Barrington Court

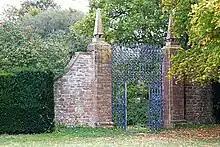
View of Gateway to East of South Lawn of Barrington Court

The stables – built in 1674 by William Strode III – were converted into a separate house around 1920, under plans drawn up by the architect J.E. Forbes, when the building was given a new west front. The two-storey brick building has Hamstone dressings and a hipped tile roof. Immediately in front of the building is the "fountain court".